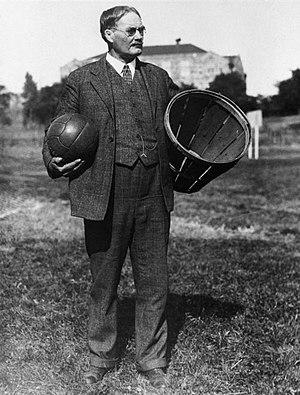
James Naismith avec un ballon et un panier de basketball.Čeština: James Naismith s basketbalovým míčem a košem.
Le basket-ball ou basketball, fréquemment désigné en français par son abréviation basket, est un sport de balle et sport collectif opposant deux équipes de cinq joueurs sur un terrain rectangulaire. L'objectif de chaque équipe est de faire passer un ballon au sein d'un arceau de 46 cm de diamètre, fixé à un panneau et placé à 3,05 m du sol : le panier. Chaque panier inscrit rapporte deux points à son équipe, à l'exception des tirs effectués au-delà de la ligne des trois points qui rapportent trois points et des lancers francs accordés à la suite d'une faute qui rapportent un point. L'équipe avec le nombre de points le plus important remporte la partie.
James Naismith est un professeur de médecine canadien naturalisé américain. Il est surtout connu comme étant l'inventeur du basket-ball.